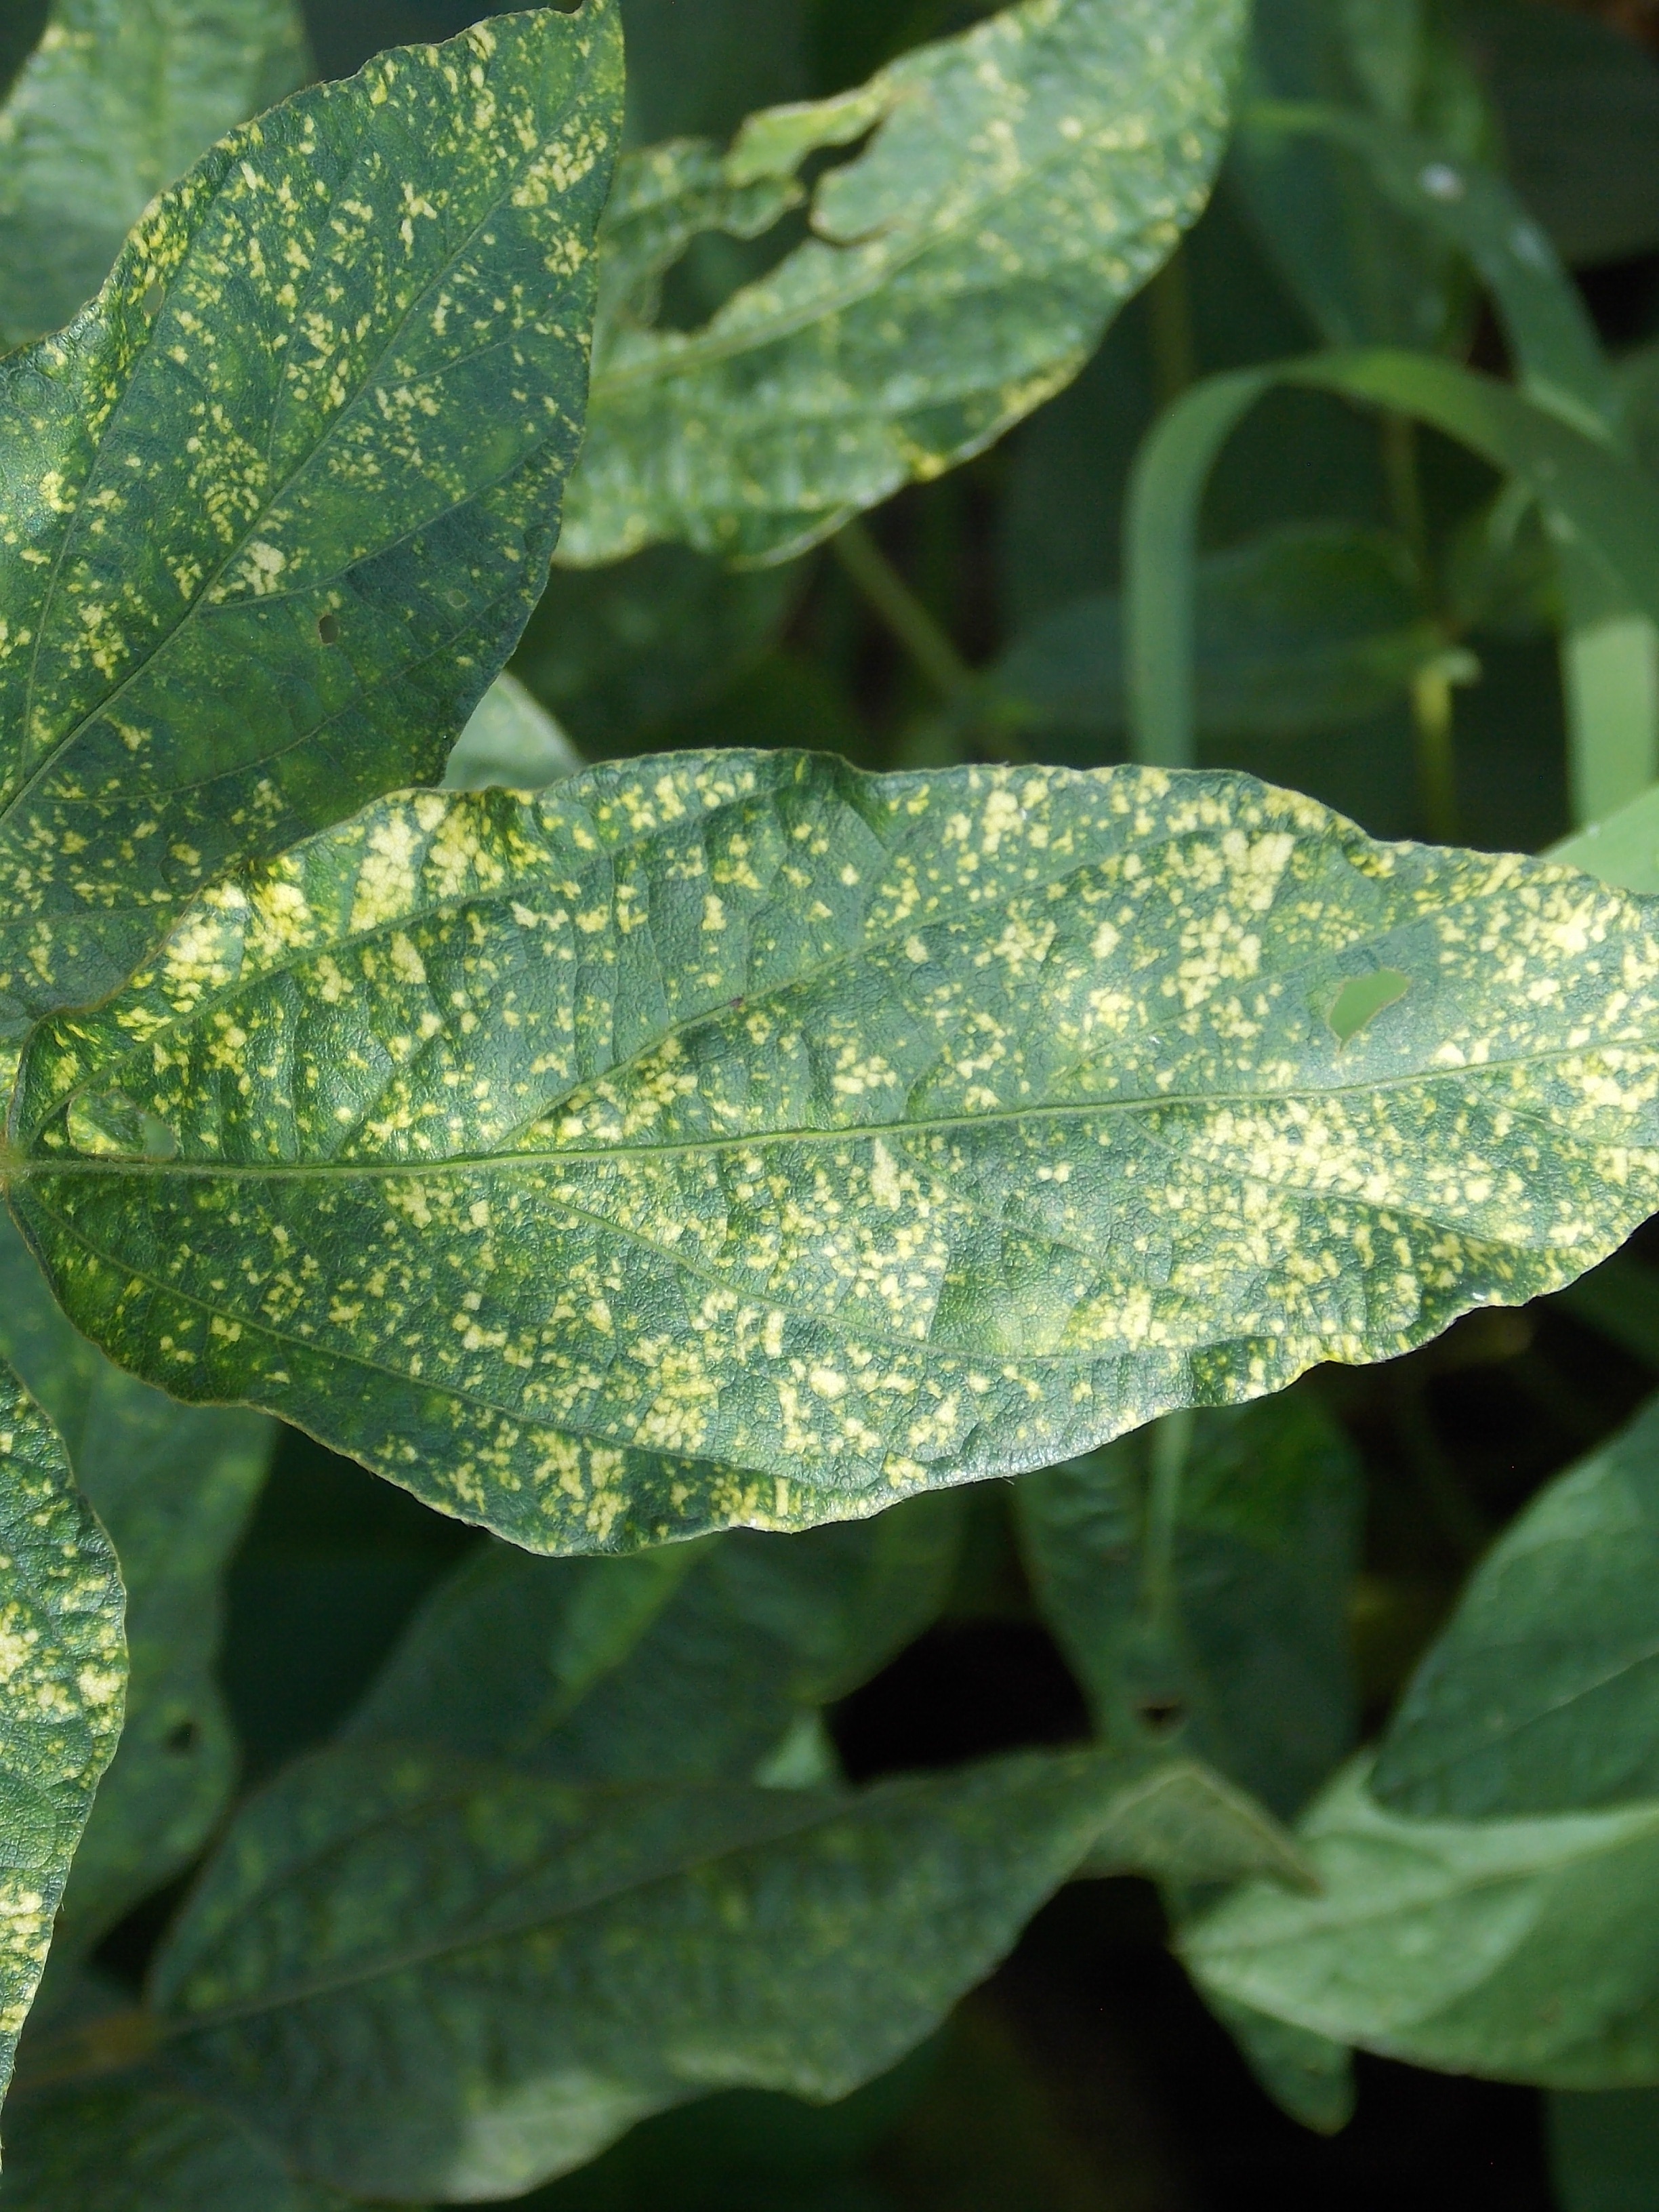
Label: Disease